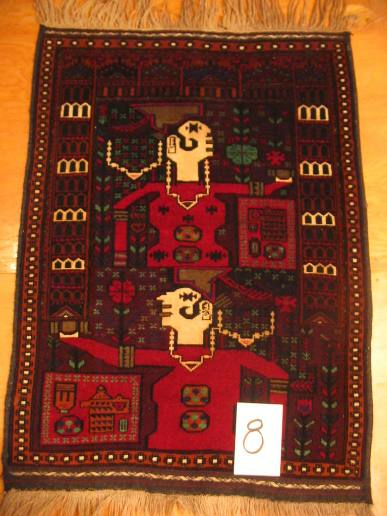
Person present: No